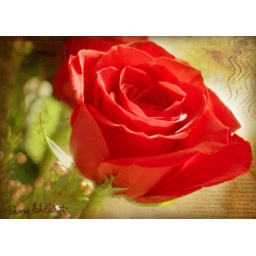
From a bouquet of roses my husband gave me for Valentine's Day. Textures by me and Kim Klassen